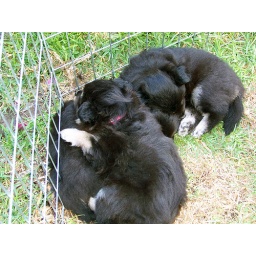
Pink girl got tired in Scott's arms, so when he put her down she joined the puppy pile.